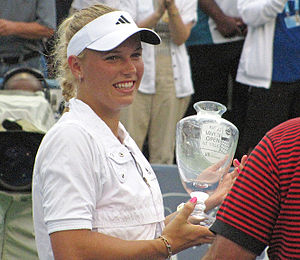
WTA Tour Championships 2011 / Kvalificerede spillere / Single / Gruppespil
2011 WTA Tour Championships var sæsonens sidste turnering på WTA Tour 2011. Turneringen afholdtes fra 25. oktober til 30. oktober 2011 i Istanbul, Tyrkiet. Det var første gang, at Tyrkiet var vært for WTA Tour Championships. Årets turnering, der havde 8 single spillere og 4 double par, var den 41. udgave af singleturneringen og den 36. udgave af double turneringen.